Carlos Eduardo Stolk

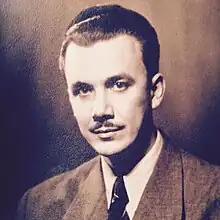
"Dr. Carlos E. Stolk (1948)"

was a lawyer, diplomat and business magnate who is well-known for his role as a delegate during World War II, as a founding representative of the United Nations and as chairman to various of its strategic committees. Stolk contributed to the establishment of the State of Israel after voting in favor of Resolution 181 (United Nations Partition Plan for Palestine) (1947) of the UN.